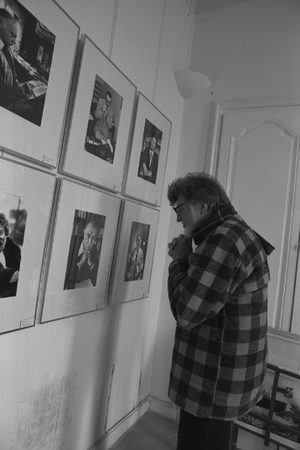
Roger Doloy 1997, photographe
Les 30×40 ou Le Club photographique de Paris est un club de photographie créé à Paris en 1952 par Roger Doloy qui en était le président.